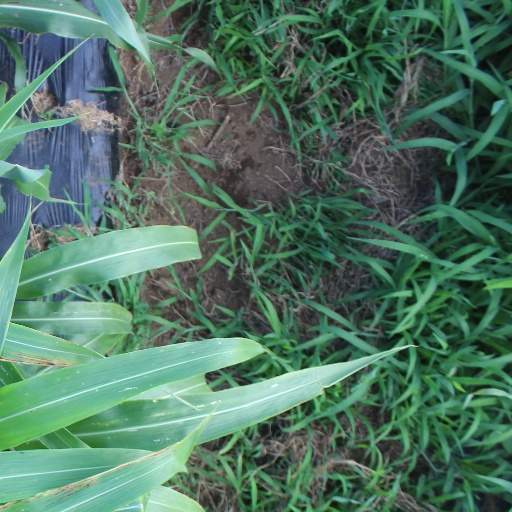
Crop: sorghum